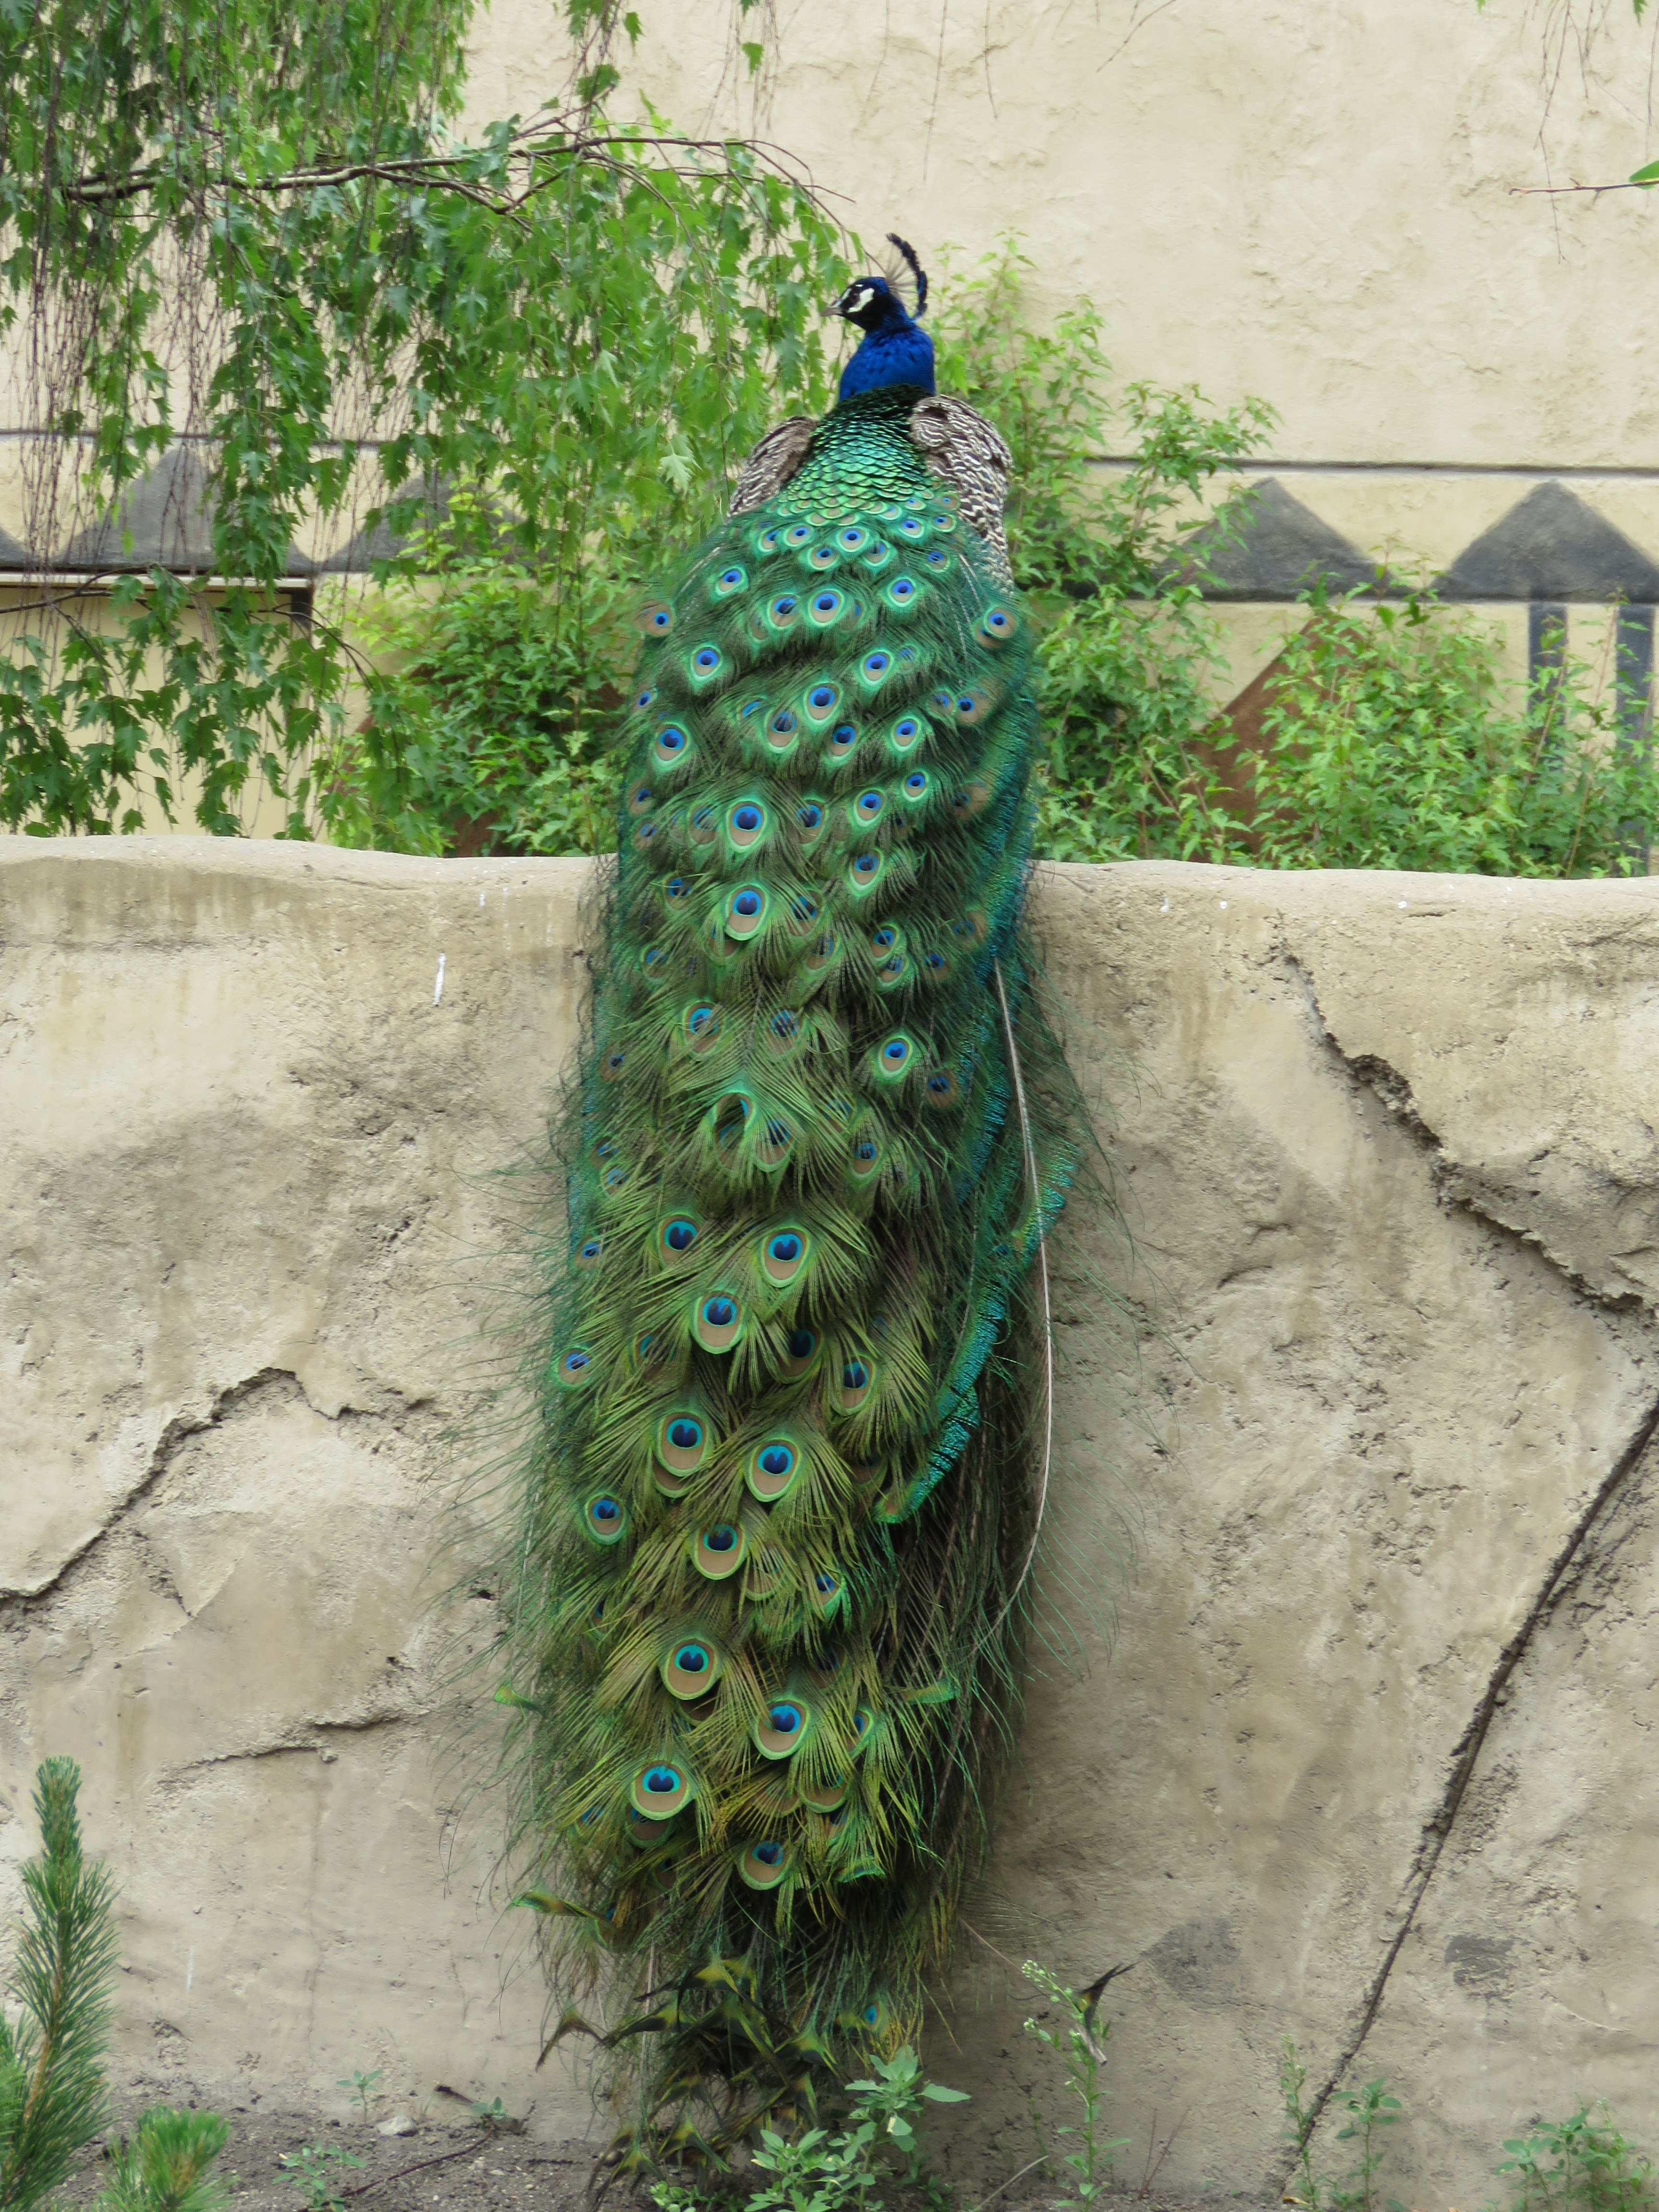
bird, zoo, green, blue, colorful, garden, feather, fauna, peacock, plumage, sculpture, art, tail, peafowl